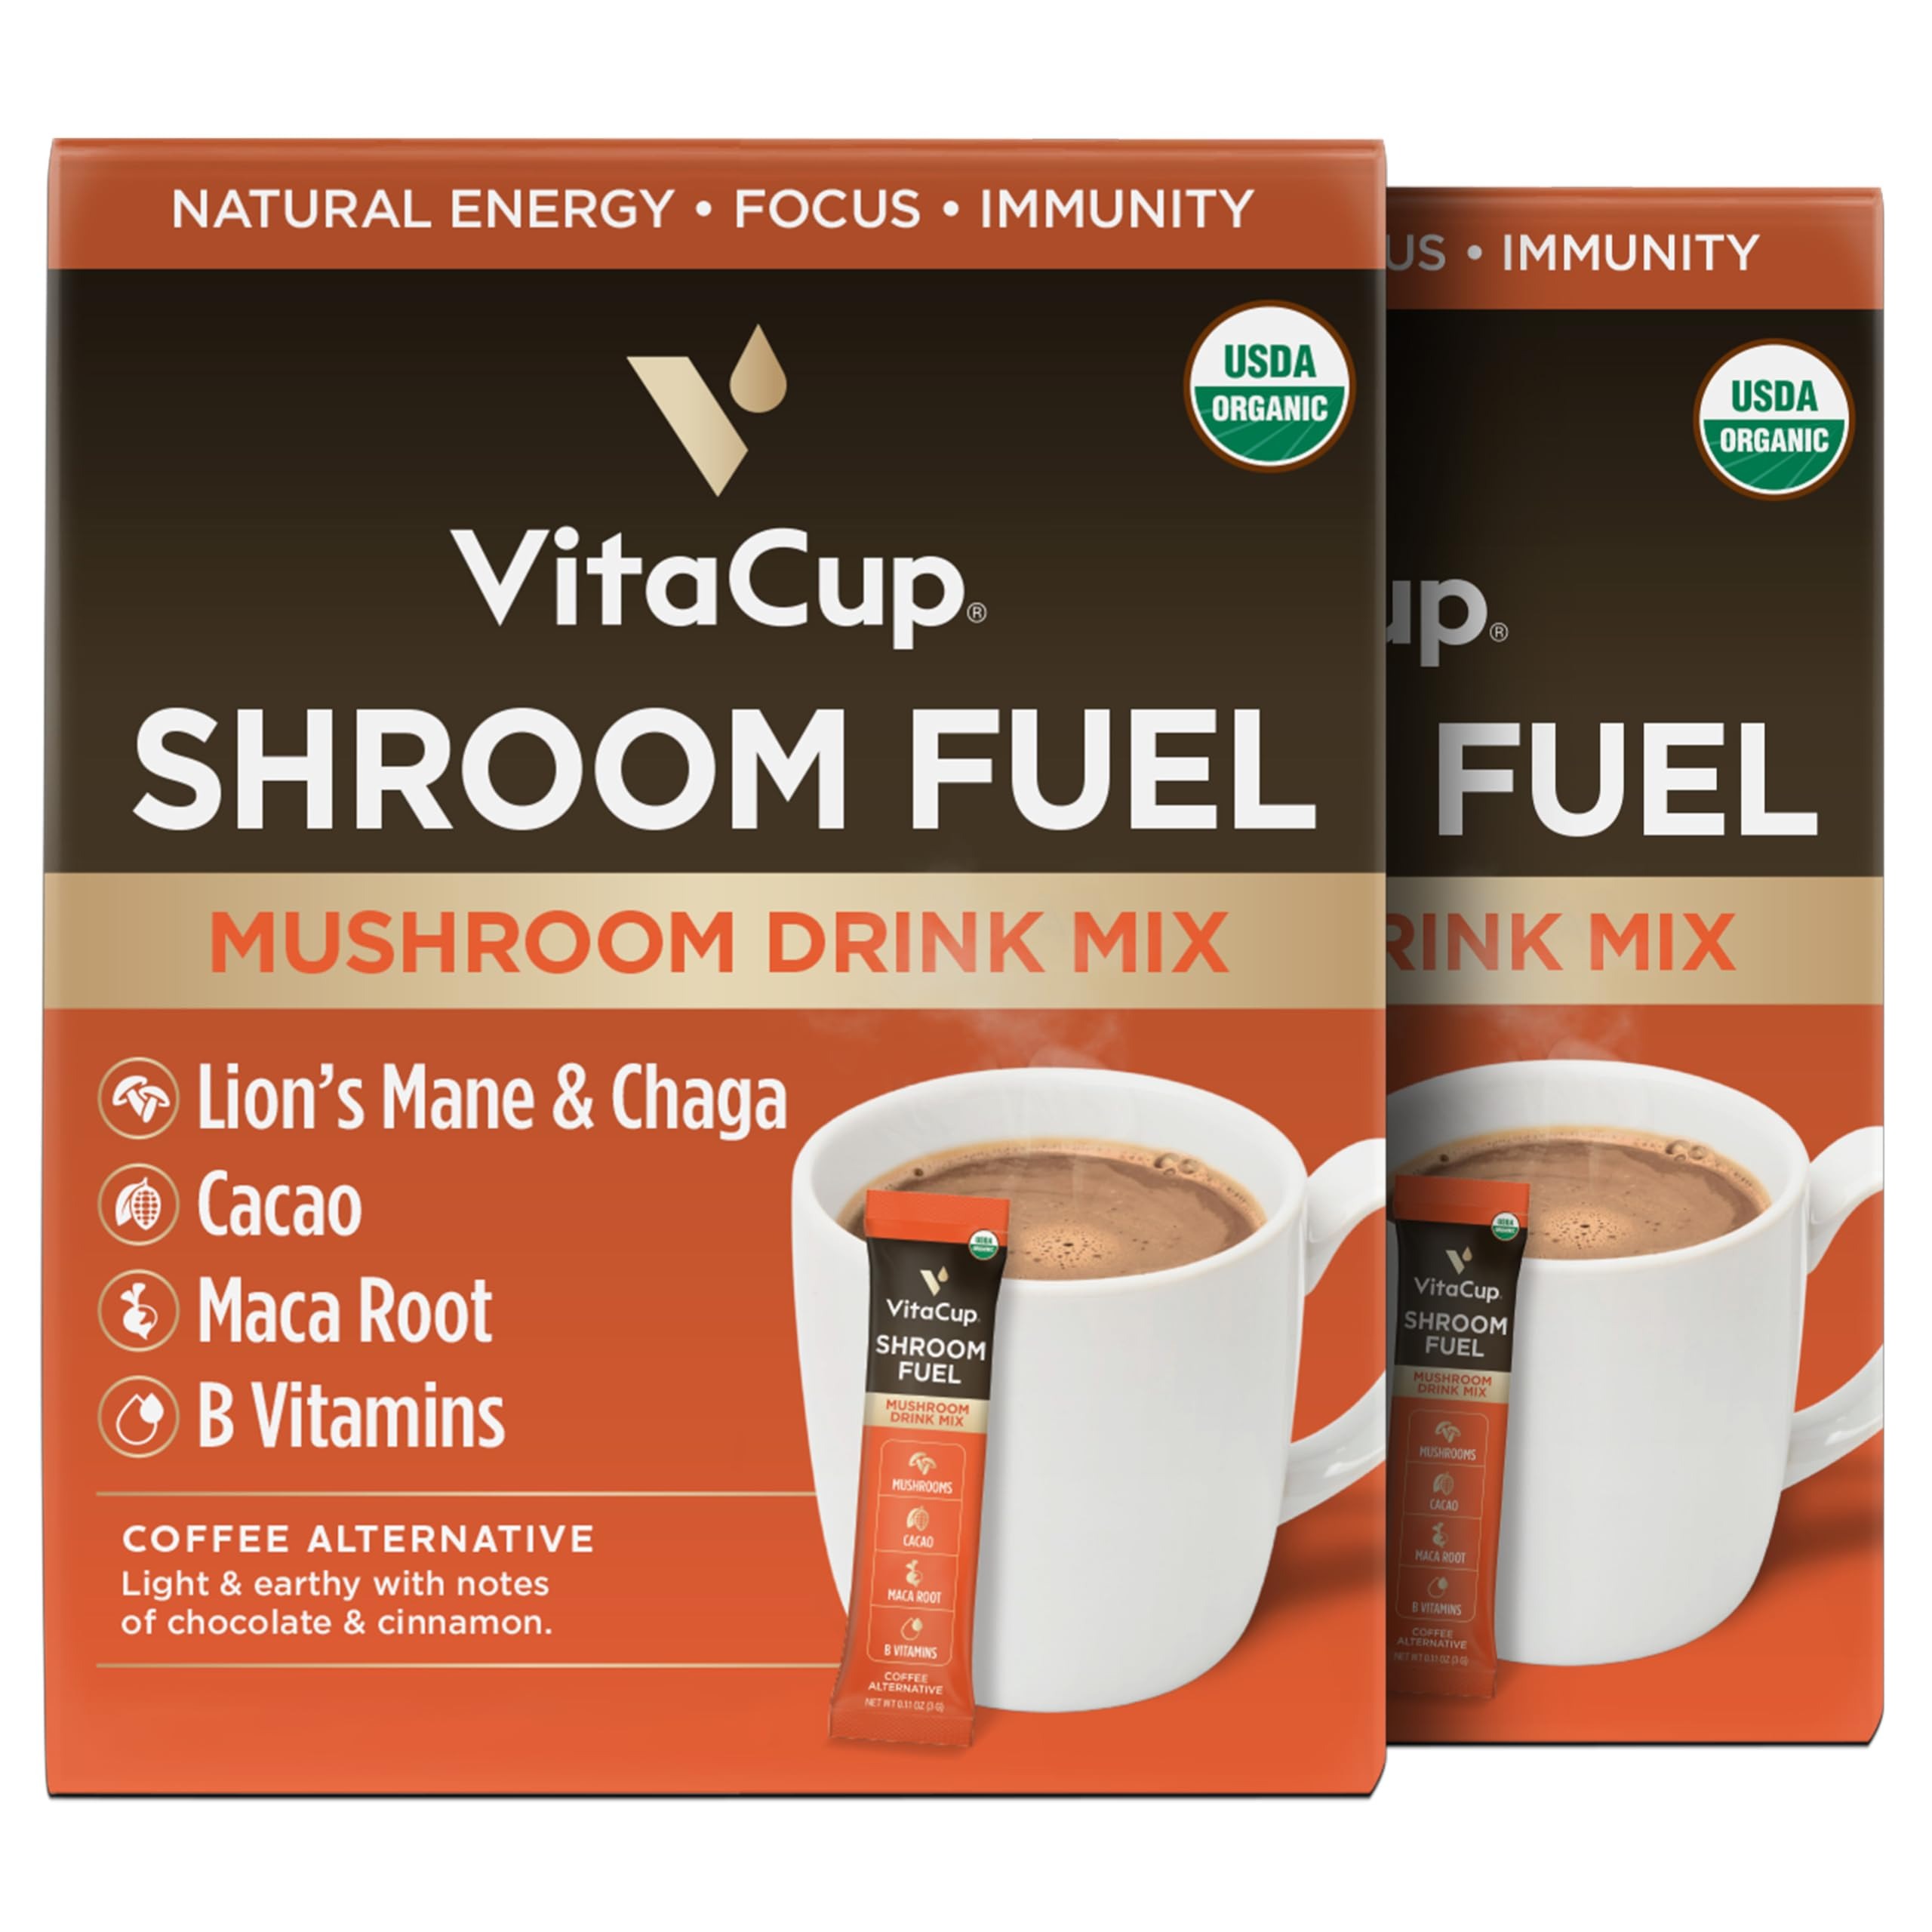
Item Name: VitaCup Shroom Fuel, Mushroom Based Instant Coffee Alternative Packets, Mushroom Coffee Substitute w/Cacao, Cinnamon, Chaga, Lions Mane, & Maca for Energy, Immune Support, & Focus, 48 ct
Bullet Point 1: ENERGIZE WITH CACAO: Help boost your energy and natural focus with our brand-new instant coffee alternative! Crafted by our Registered Dietitian, Shroom Fuel is an infusion of organic Cacao, Maca Root, Mushrooms, Ceylon Cinnamon, and B Vitamins. You won't regret starting your mornings with this smooth, lightly sweet, hot cocoa-like latte!
Bullet Point 2: POWERED BY NATURE: We infused organic Chaga and Lion's Mane mushrooms for their natural adaptogenic and nootropic properties to help keep you focused, alert, and calm. Ceylon Cinnamon (known as "true cinnamon") is used for its mild flavor and is best for daily use. Maca Root contains bioactive compounds to promote overall wellness.
Bullet Point 3: VITAMIN B INFUSION: Support and maintain your physical and mental wellness with our signature blend of essential B Vitamins (B1, B5, B6, B9, B12). No need to sacrifice taste or force down pills with this unique vitamin infusion.
Bullet Point 4: LESS THAN 5MG OF CAFFEINE: Ever wondered what your days could look like without coffee? Can your body benefit from cutting down on caffeine? We created Shroom Fuel with organic superfoods and vitamins for customers who want to harness natural energy and focus without consuming too much caffeine. Start gaining independence from coffee with just one sip!
Bullet Point 5: BREW IT ANYWHERE: Conveniently packaged and individually sealed so you can take your instant coffee alternative Shroom Fuel anywhere you go! Just open, mix with hot water and enjoy! Easily store this on-the-go organic fuel in your car, office, gym bag, or suitcase.
Product Description: VitaCup Shroom Fuel Coffee Instant Shroom Fuel Coffee Instant is a unique coffee alternative designed for those who want a smooth, earthy drink with functional benefits. Made with a blend of lion’s mane, chaga, cacao, maca root, and B vitamins, this rich and flavorful mix offers a light yet satisfying taste with notes of chocolate and cinnamon. Whether you're looking to switch up your coffee routine or enjoy a warm, nourishing beverage, this instant drink is easy to prepare—just mix with hot water and sip. This thoughtfully crafted blend combines adaptogens, nootropics, and essential vitamins to support overall wellness. Lion’s mane and chaga mushrooms have been traditionally used to help the body adapt to daily stressors, while maca root is known for its balancing properties. Cacao provides a natural touch of energy with minimal caffeine, and Ceylon cinnamon adds a fragrant, antioxidant-rich finish. B vitamins round out the formula, helping to support physical and mental well-being. Why You’ll Love It: Rich & Earthy Flavor – A smooth, satisfying blend with hints of chocolate and cinnamon. Functional Ingredients – Infused with adaptogens, nootropics, and B vitamins for daily support. Quick & Convenient – Instant and easy to prepare—just mix with hot water and enjoy. Enjoy VitaCup Shroom Fuel Coffee Instant as a warm, nourishing beverage to start your day or as a cozy afternoon pick-me-up. With its comforting taste and wellness-focused ingredients, it's a simple and delicious way to fuel your body and mind.
Value: 48.0
Unit: Count

Price: 49.06